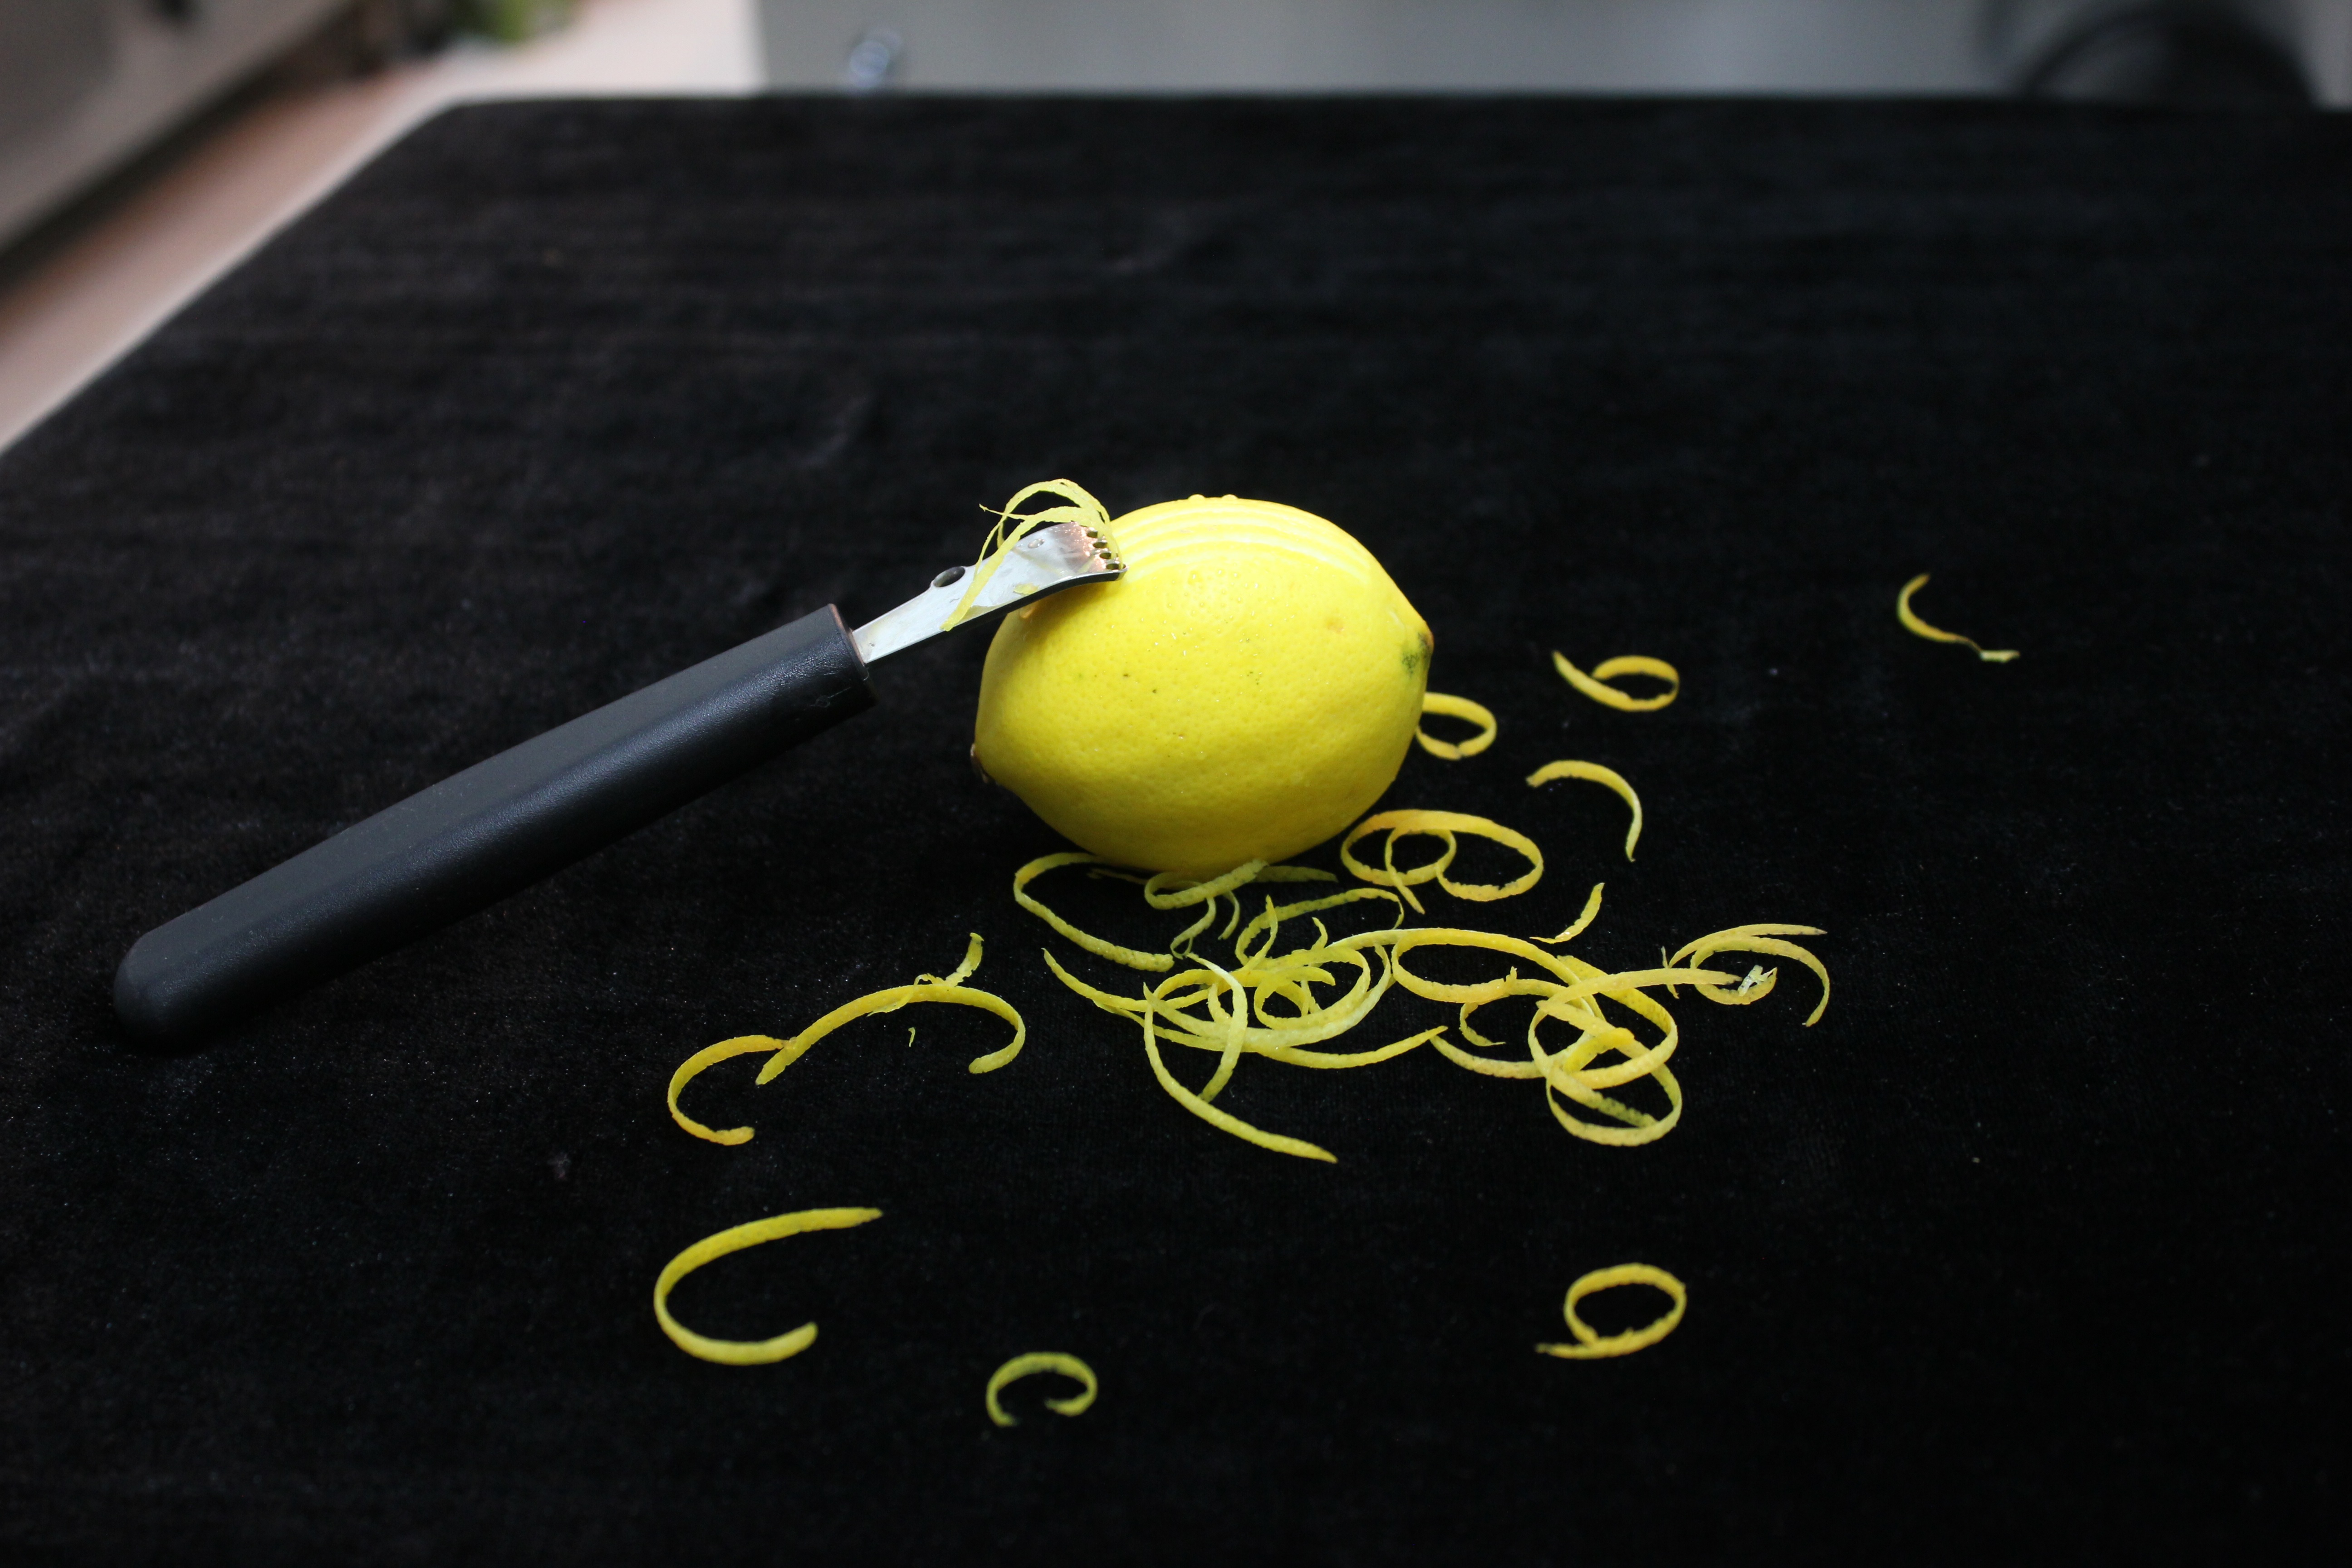
flower, green, black, yellow, material, lemon, art, calligraphy, citrus, lemon peel